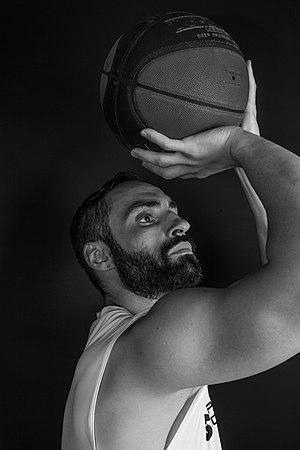
Angelo Constantin Tsagarakis, en Grèce Ággelos Tsagkarákis, est un joueur de basket-ball professionnel français d'origine grecque, né le 3 juin 1984 à Mantes-la-Jolie, évoluant aux postes d'arrière et de meneur.